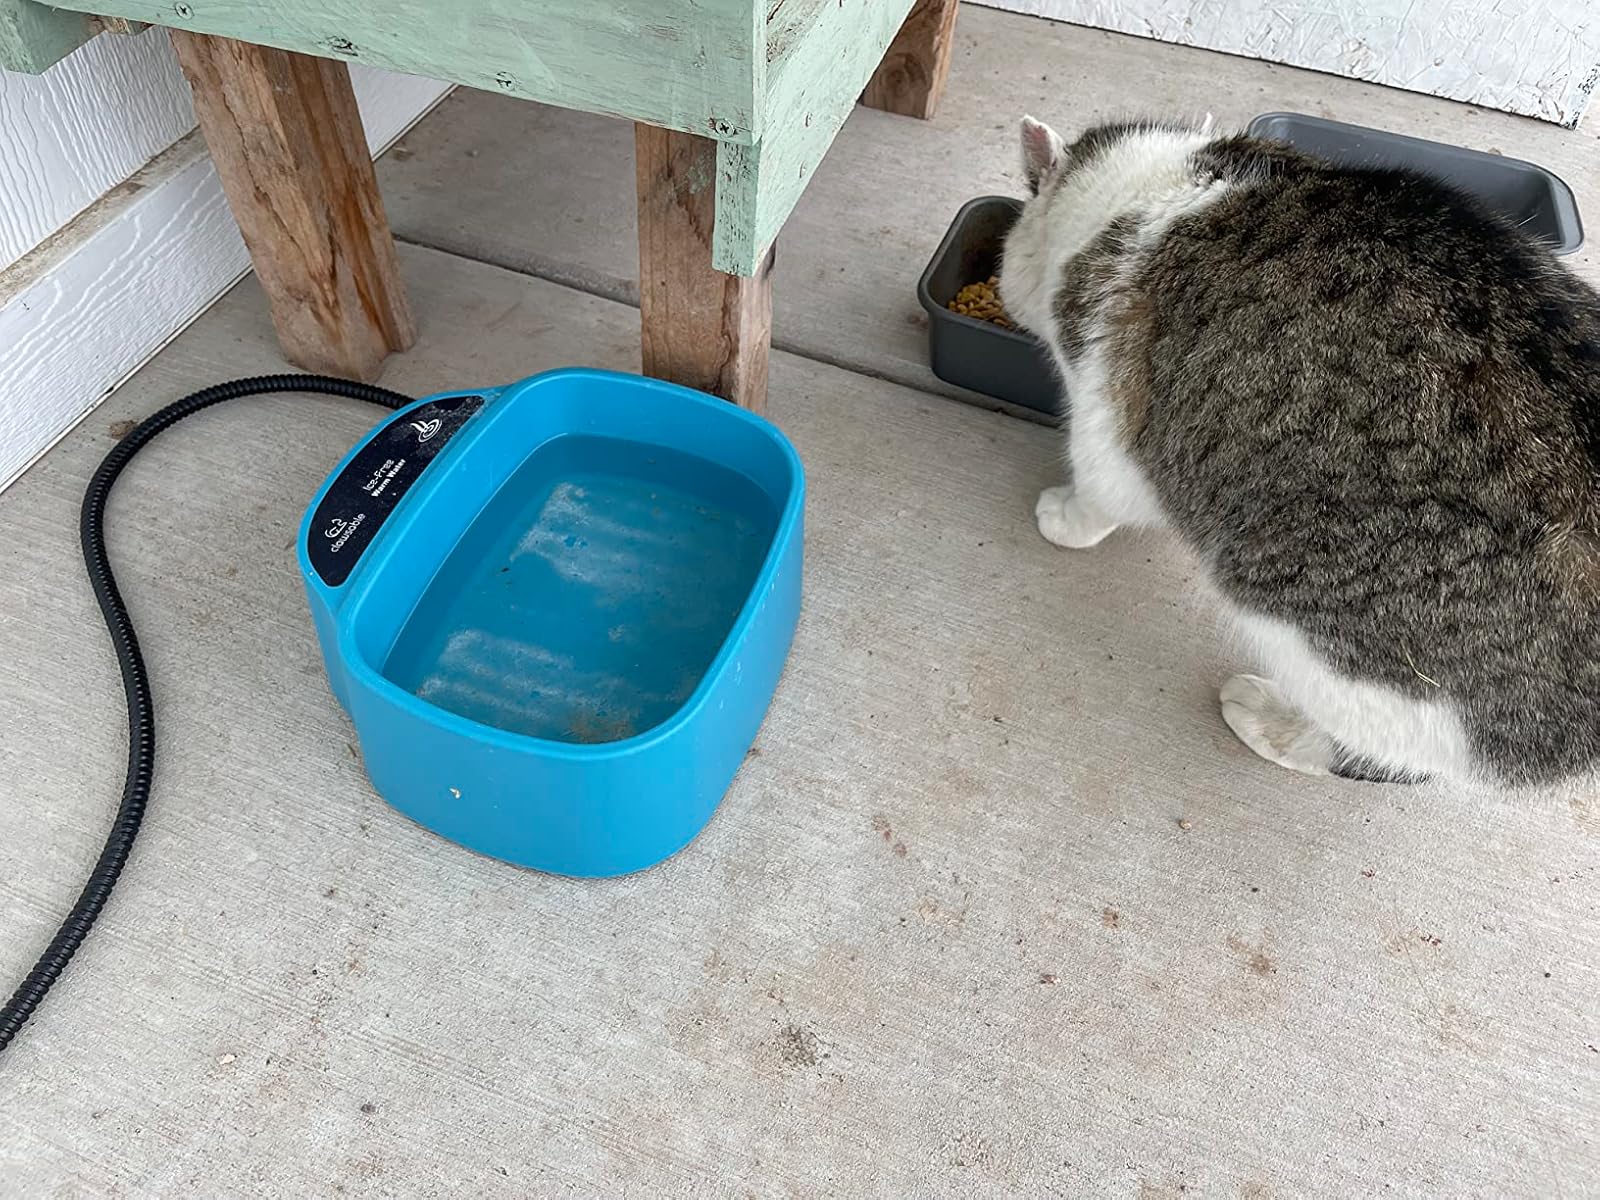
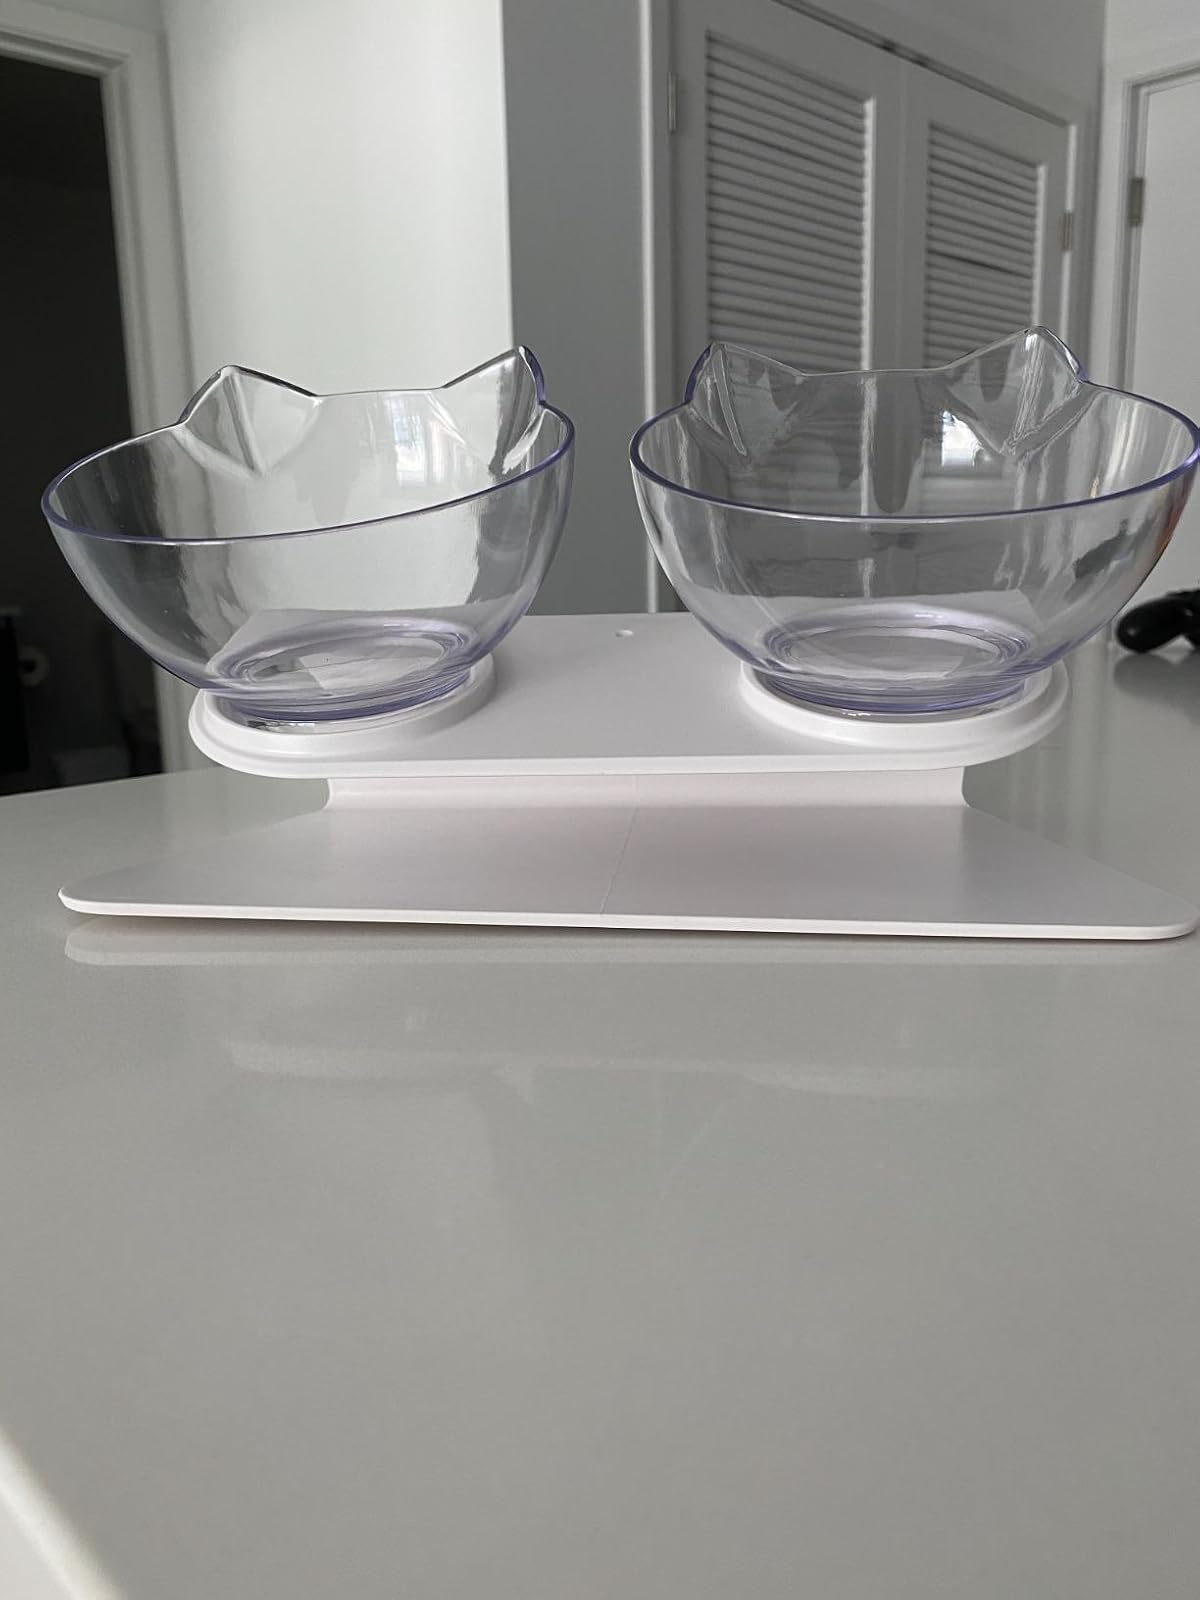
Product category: items_bowl
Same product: no